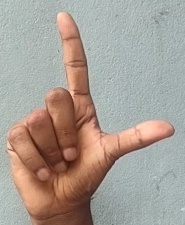
ASL sign: L